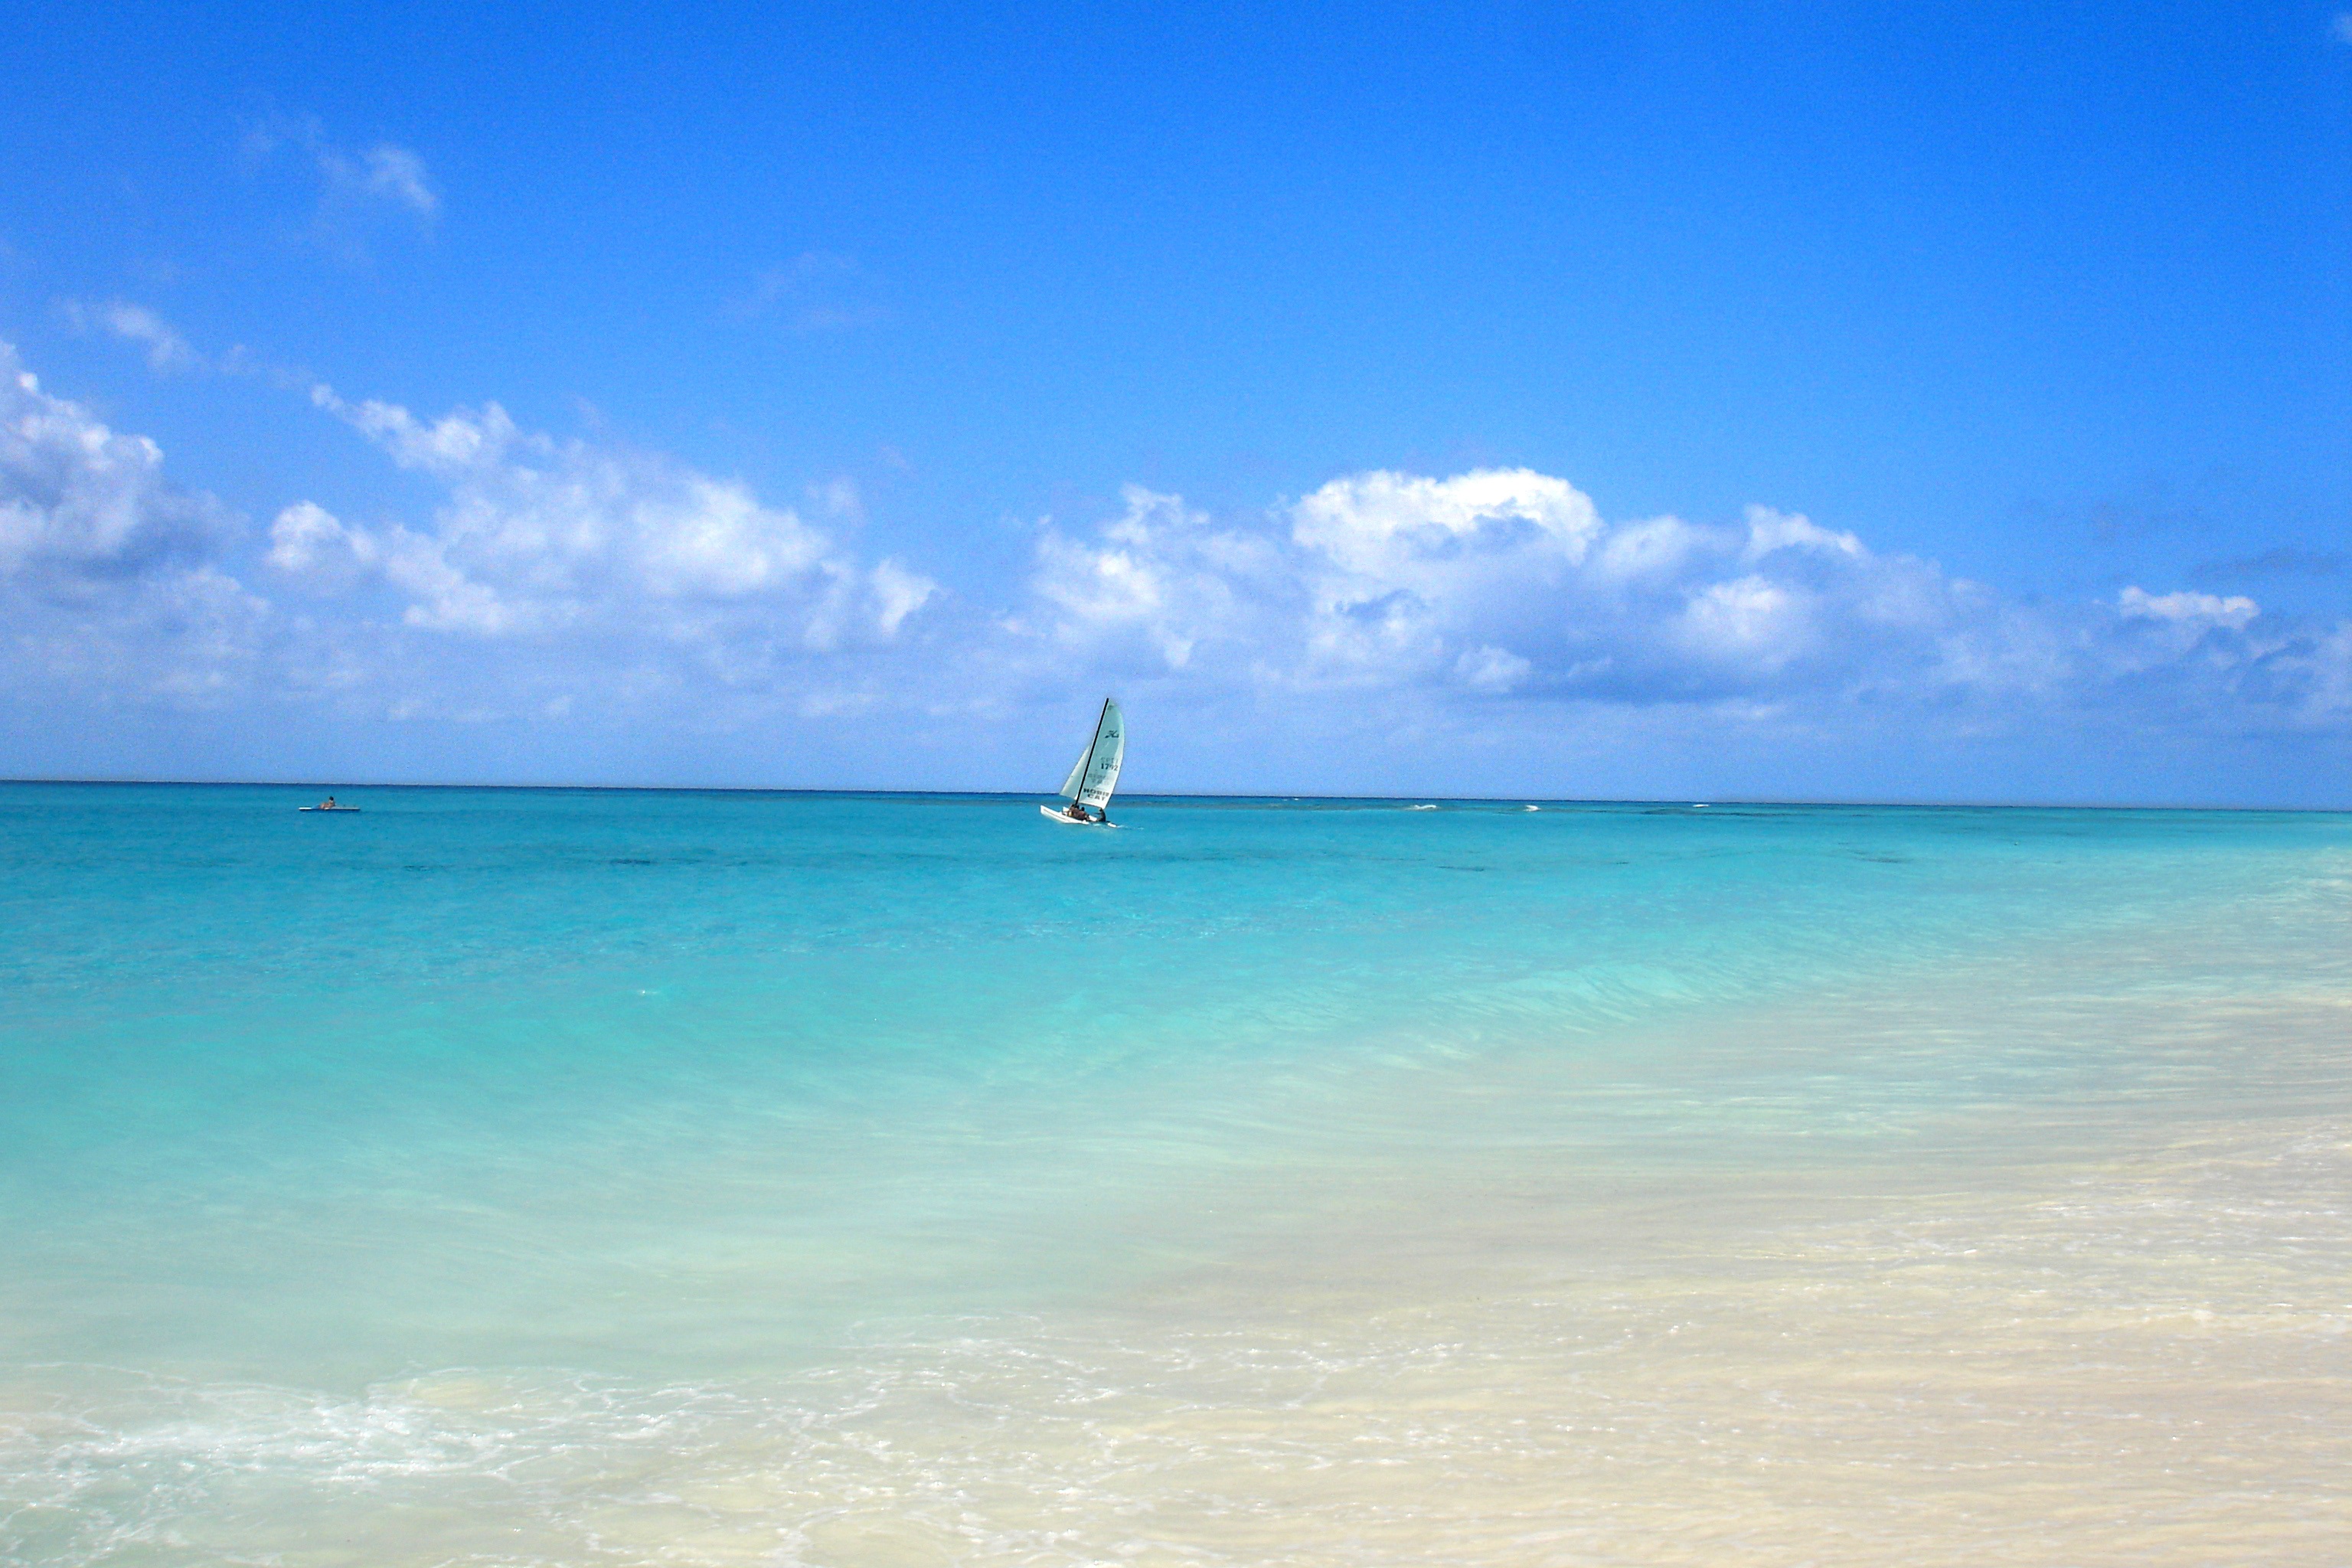
beach, landscape, sea, coast, sand, ocean, horizon, sky, shore, wave, vacation, lagoon, bay, island, blue, body of water, cuba, costa, caribbean, pacific, cape, islet, cay, wind wave